StreetDance 2

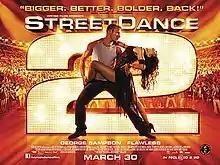
Official release poster

StreetDance 2 is a 2012 3D British dance drama film and the sequel to "StreetDance 3D" (2010). The film has been released in RealD 3D, XpanD 3D and Dolby 3D with Max Giwa and Dania Pasquini returning to direct. "Britain's Got Talent" stars George Sampson and Flawless return along with hip-hop dancer Sofia Boutella (backing dancer for Madonna and face of Nike) and Falk Hentschel. The cast also features b-boys such as Lilou, Niek and Yaman. The film is a production of Vertigo Films in association with BBC Films.